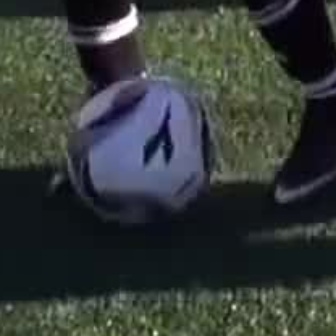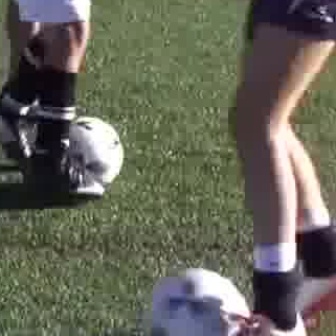
  Please identify the target specified by the bounding box [57,66,214,223] in the first image and locate it in the second image. Return the coordinates in [x_min,y_min,x_max,y_max] format.
Answer: [42,110,120,188]